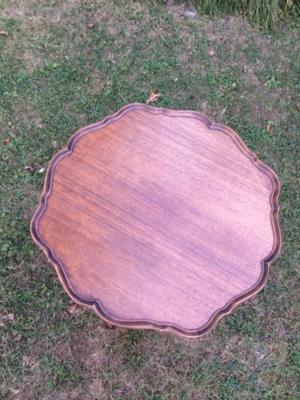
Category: table